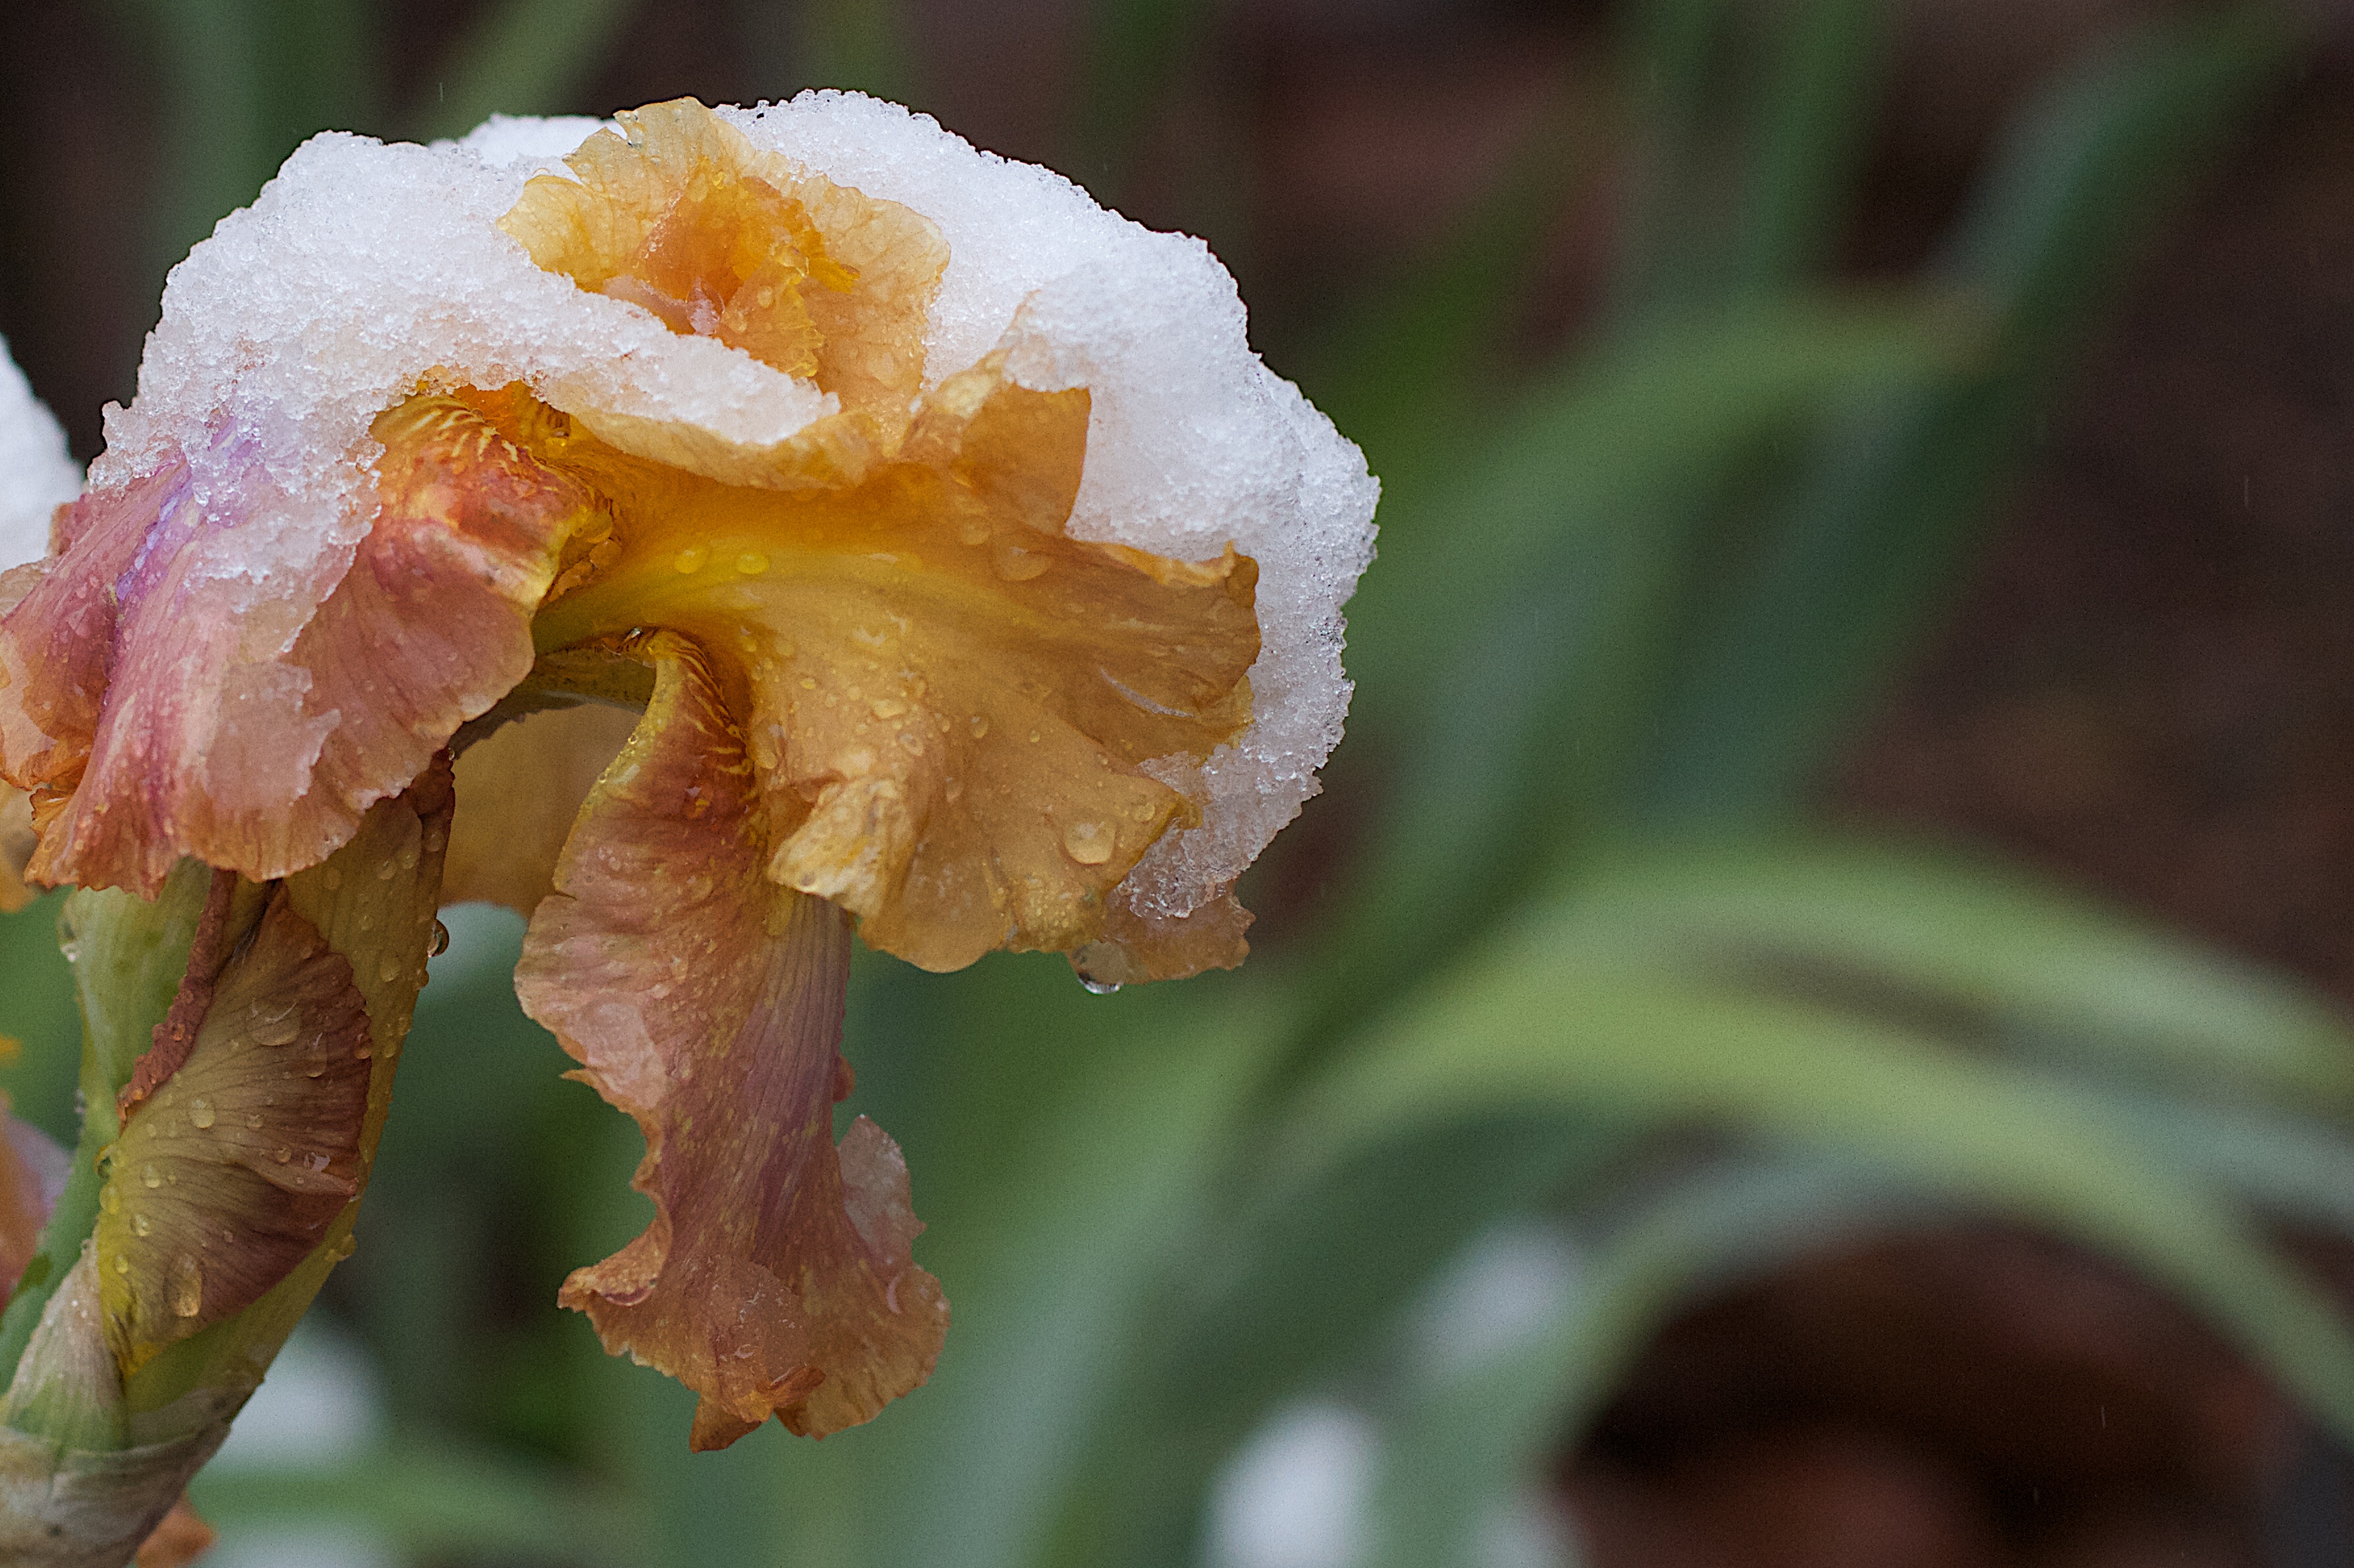
blossom, snow, plant, photography, leaf, flower, petal, botany, yellow, flora, close up, eye, macro photography, flowering plant, plant stem, land plant